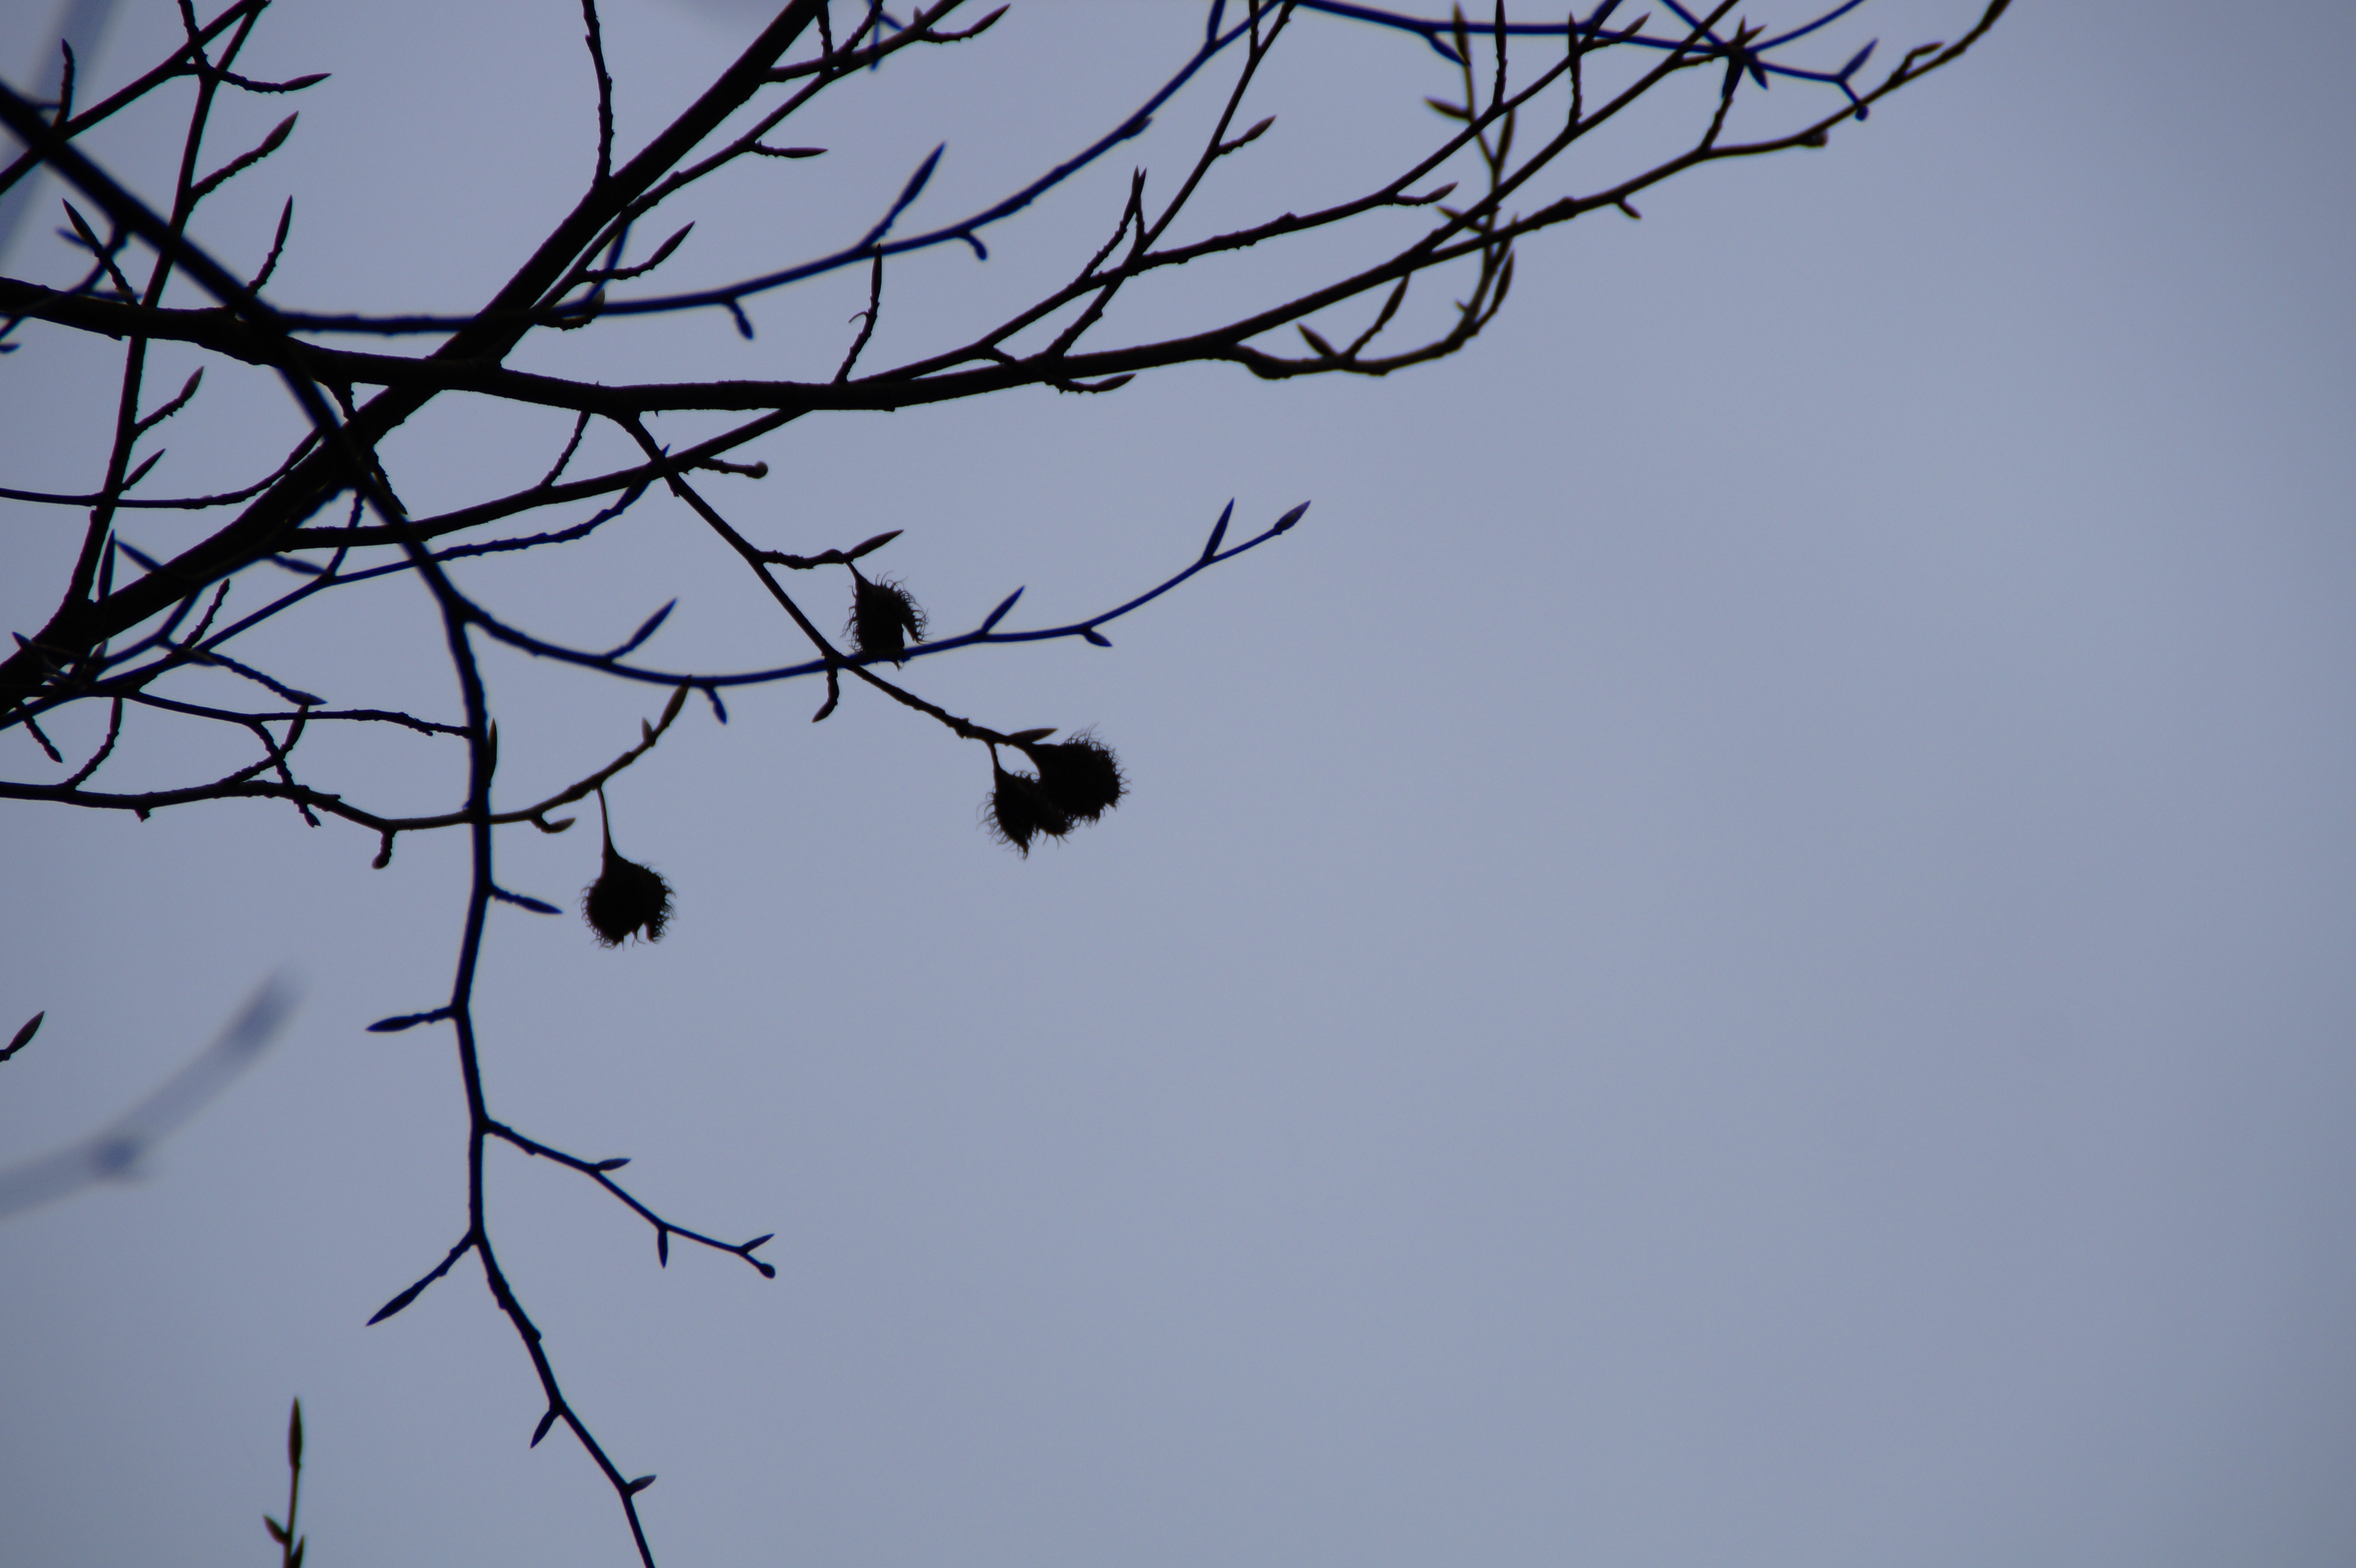
landscape, tree, nature, branch, silhouette, winter, bird, sky, leaf, flower, barren, flock, bleak, line, lonely, twig, loneliness, branches, beech, trist, kahl, karg, perching bird, beech nuts